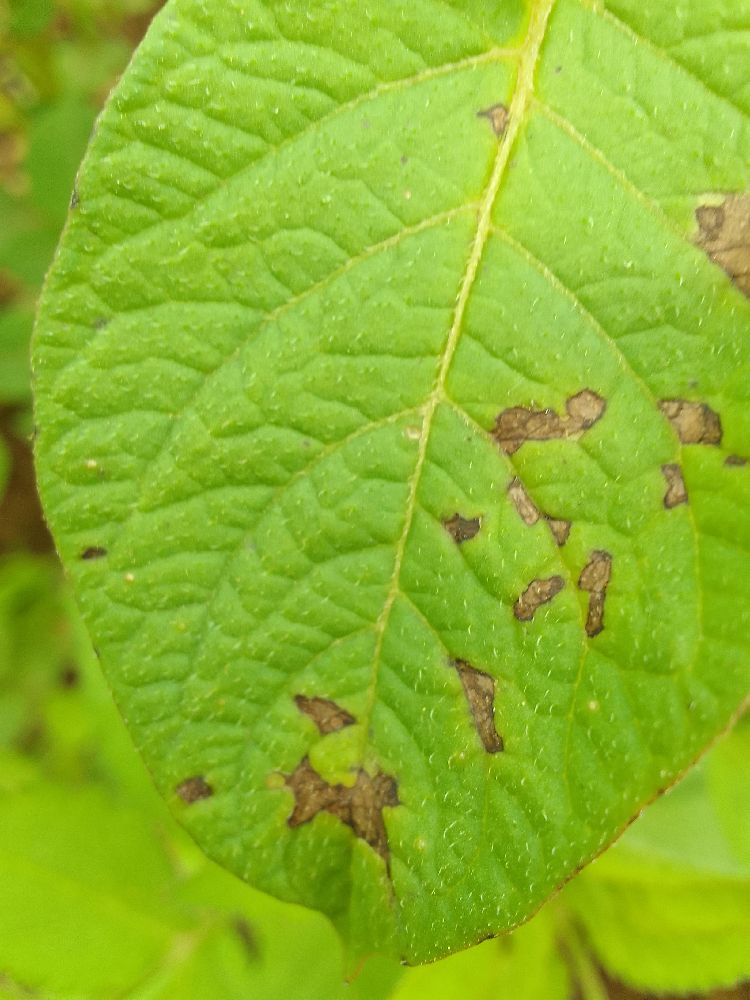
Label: Early blight